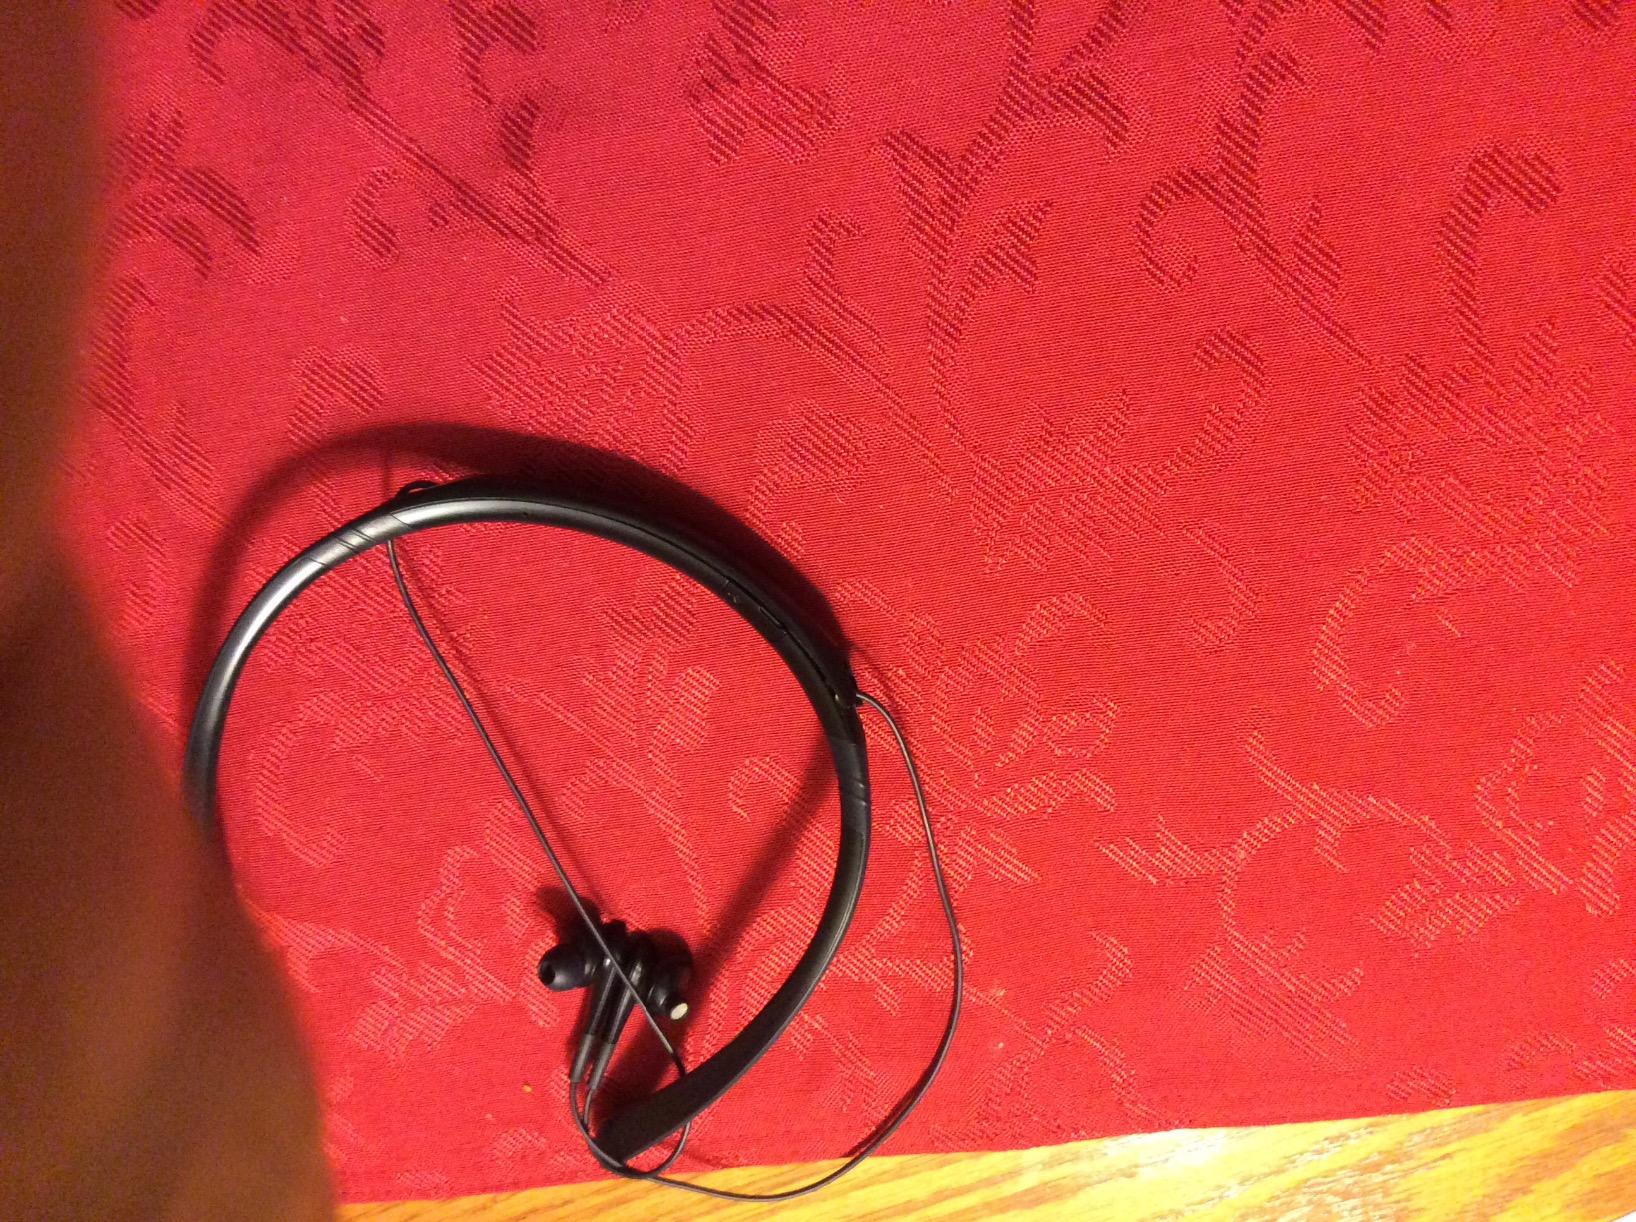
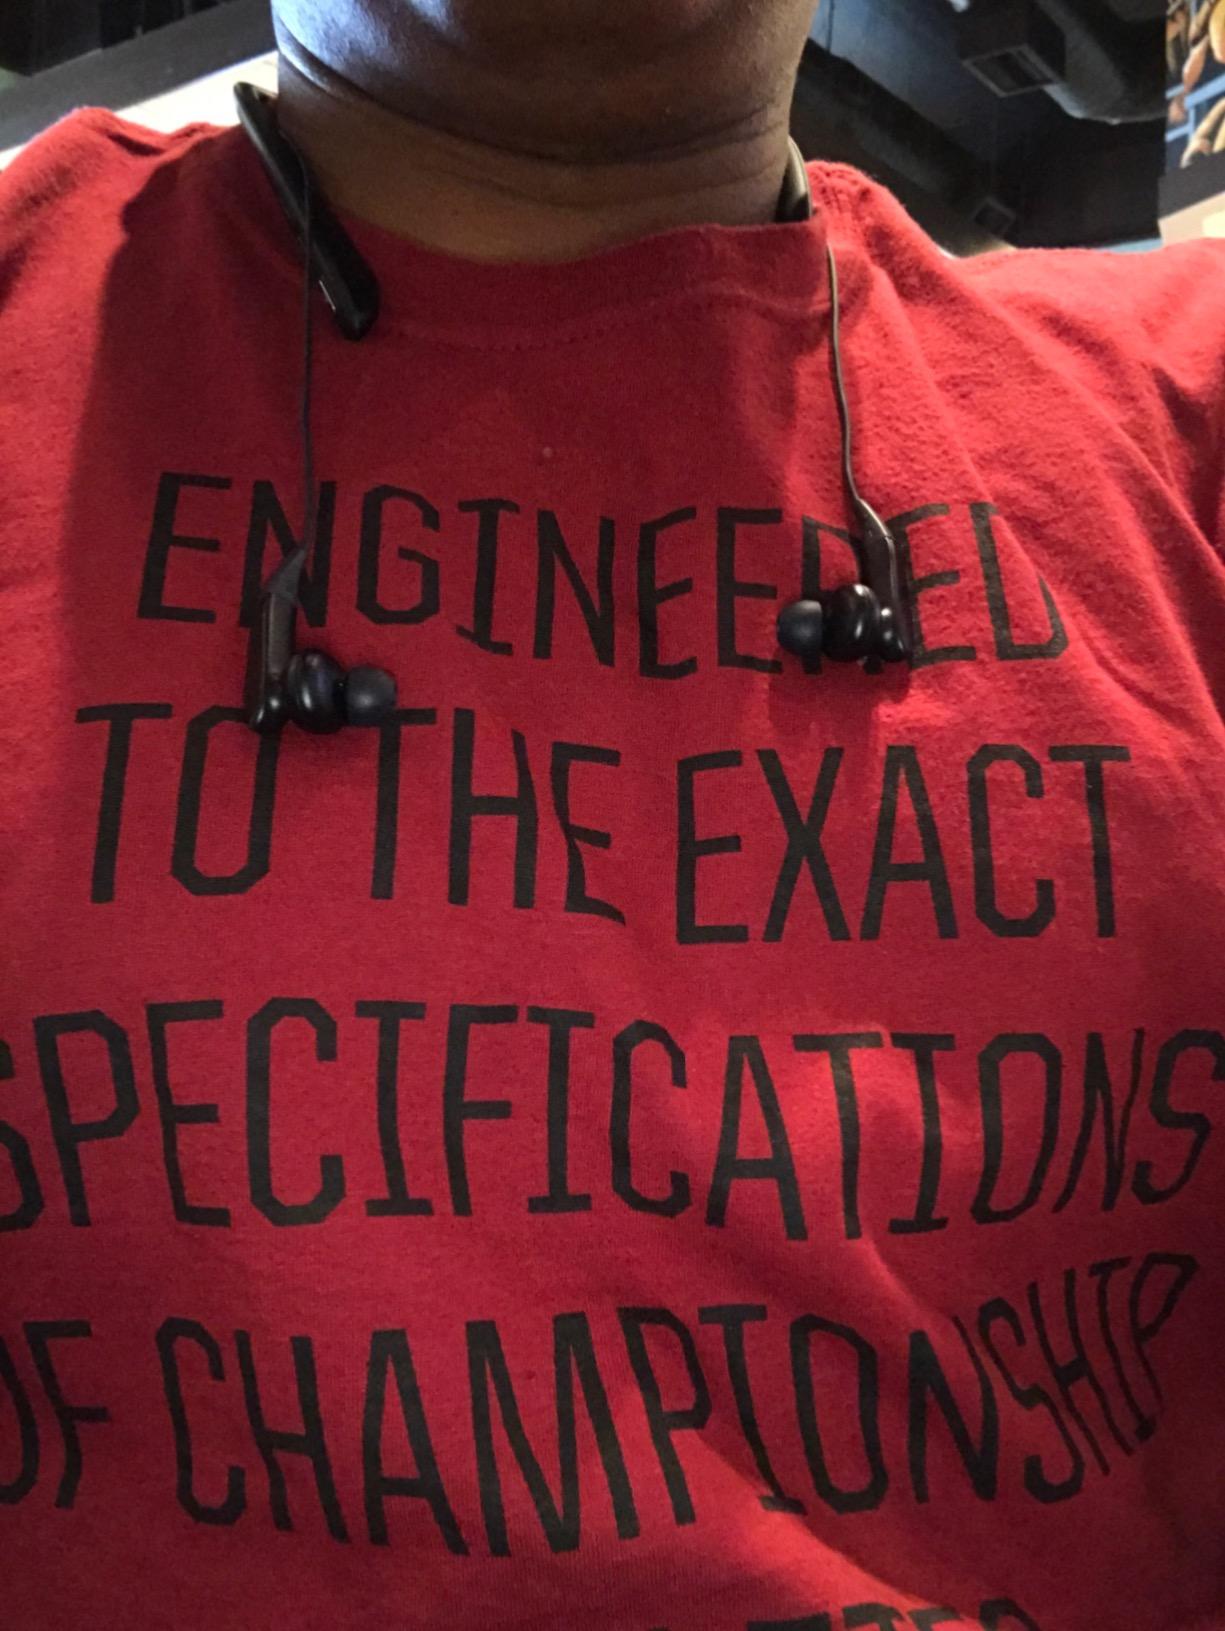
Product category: headphones
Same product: yes